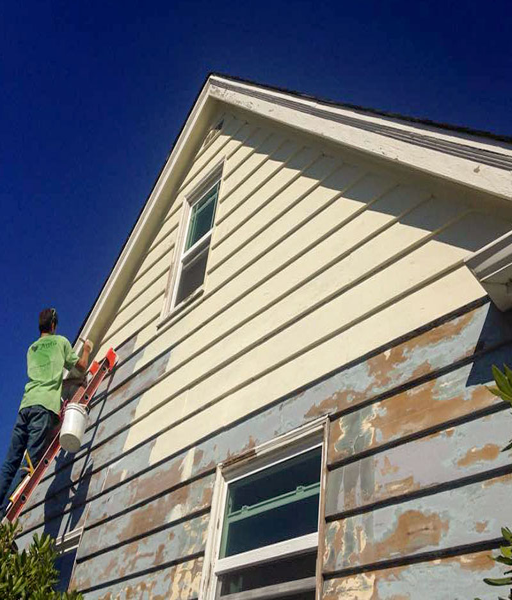
person applying a coat of warm , buttery - yellow paint to his home